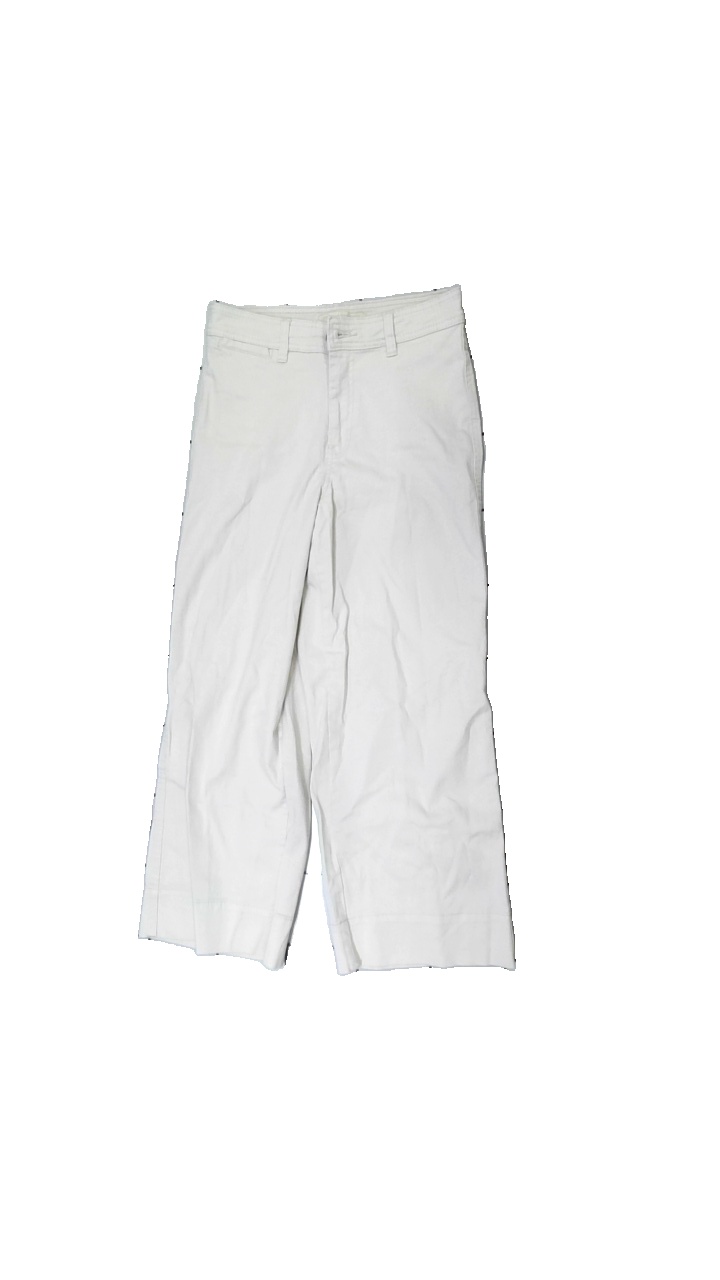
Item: Trousers (Ladies)
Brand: Pernilla Wahlgren
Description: Beige cropped trousers
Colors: Beige
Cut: Regular, Cropped
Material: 100% cotton
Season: All
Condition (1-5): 3
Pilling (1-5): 5
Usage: Export
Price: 50-100